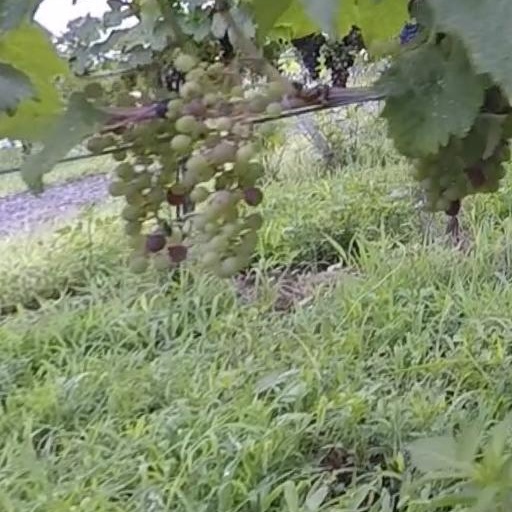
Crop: grape